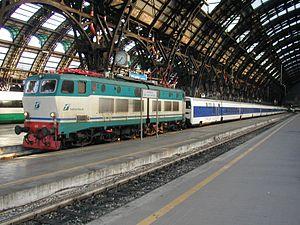
EuroNight désigne depuis 1993 les services nationaux et internationaux de trains de nuit entre les plus grandes villes d'Europe. Le service EuroNight est le pendant de nuit des trains de jours EuroCity.